Femke Bol

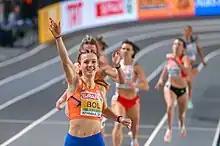
Photo of Femke Bol holding one hand in the air while finishing ahead of the other competitors

She capped her record-breaking indoor campaign by successfully defending her European 400 m title at Istanbul 2023 with the third mark under 50 seconds in the that season (49.85 s), a global record. She added her seventh European title anchoring the Netherlands to a 4 × 400 m relay victory with a new Dutch and championship record, making them the third-fastest national women's team in history.